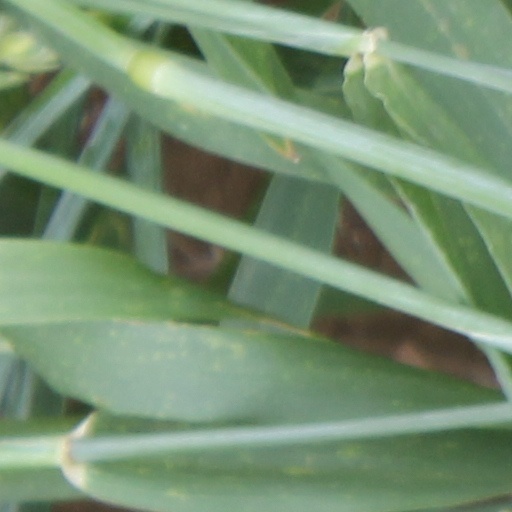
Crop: wheat